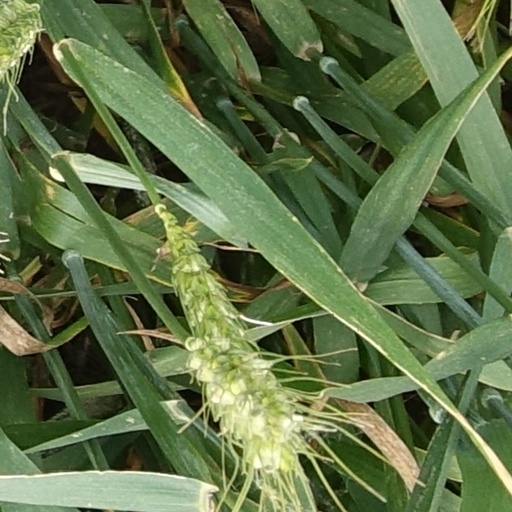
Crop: wheat